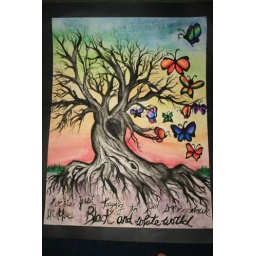
we're just trying to find some colour in this black and white world